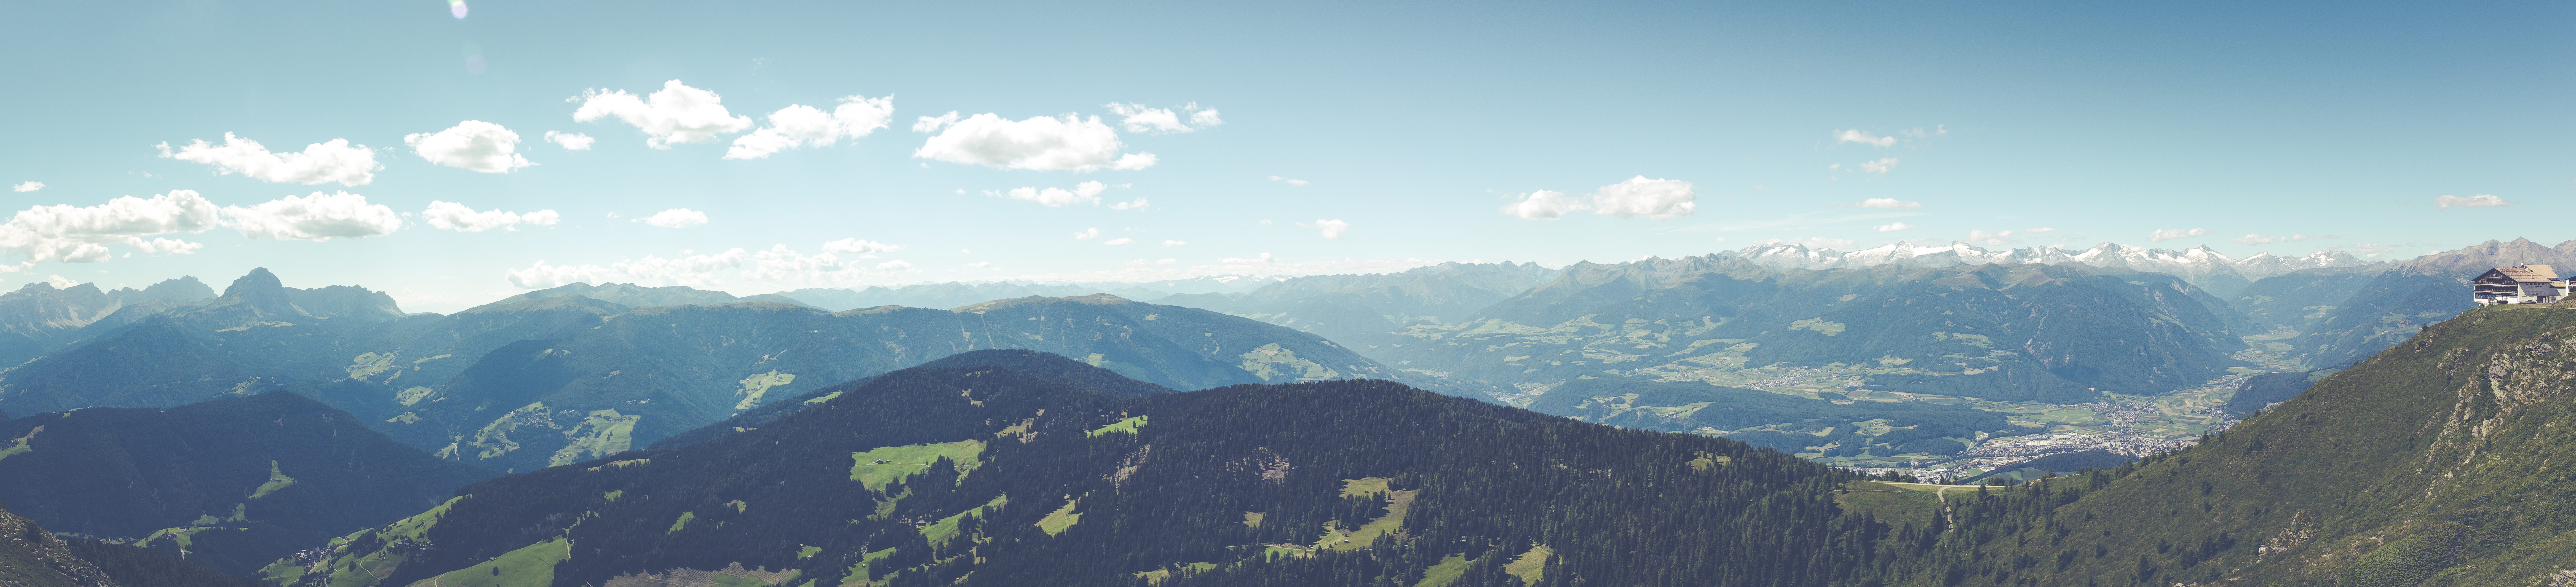
landscape, tree, horizon, mountain, sky, hill, adventure, view, valley, mountain range, panorama, summer, travel, formation, panoramic, idyllic, scenic, natural, scenery, ridge, trees, outdoors, daylight, mountains, alps, plateau, summertime, highlands, landform, geographical feature, mountainous landforms